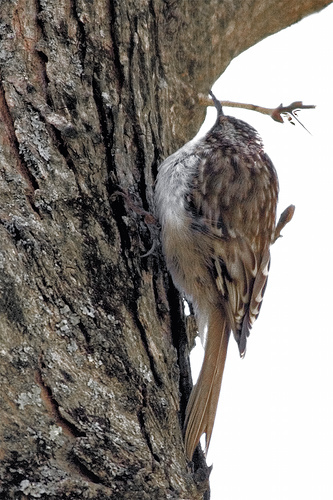
a bird with a slender pointed bill, fluffy white breast, and shaggy brown primaries.
brown bird with white belly and long tail feathers, needle-like bill.
the brown and white feathers on this bird allow him to blend in perfectly with any tree, making him a true camouflage king.
this is a brown and white bird with a white belly and a brown inner rectrices
this bird is brown and white in color with a very skinny curved beak, and brown eye rings.
this bird has wings that are brown and hasa white belly
this particular bird has a belly that is gray and brown wings
this bird is brown with white and has a very short beak.
a small bird with a white belly and breast with brown and black mixture on wings.
a round bird with brown feathers and an almost non-existent head and long crooked bill.
Species: Brown Creeper